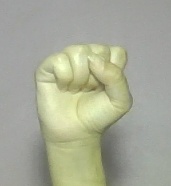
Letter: saad